Nathaniel Butler Jr.

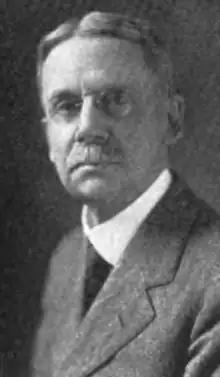

Nathaniel J. Butler (May 22, 1853 – March 3, 1927) was the 12th President of Colby College, Maine, United States from 1896 to 1901.